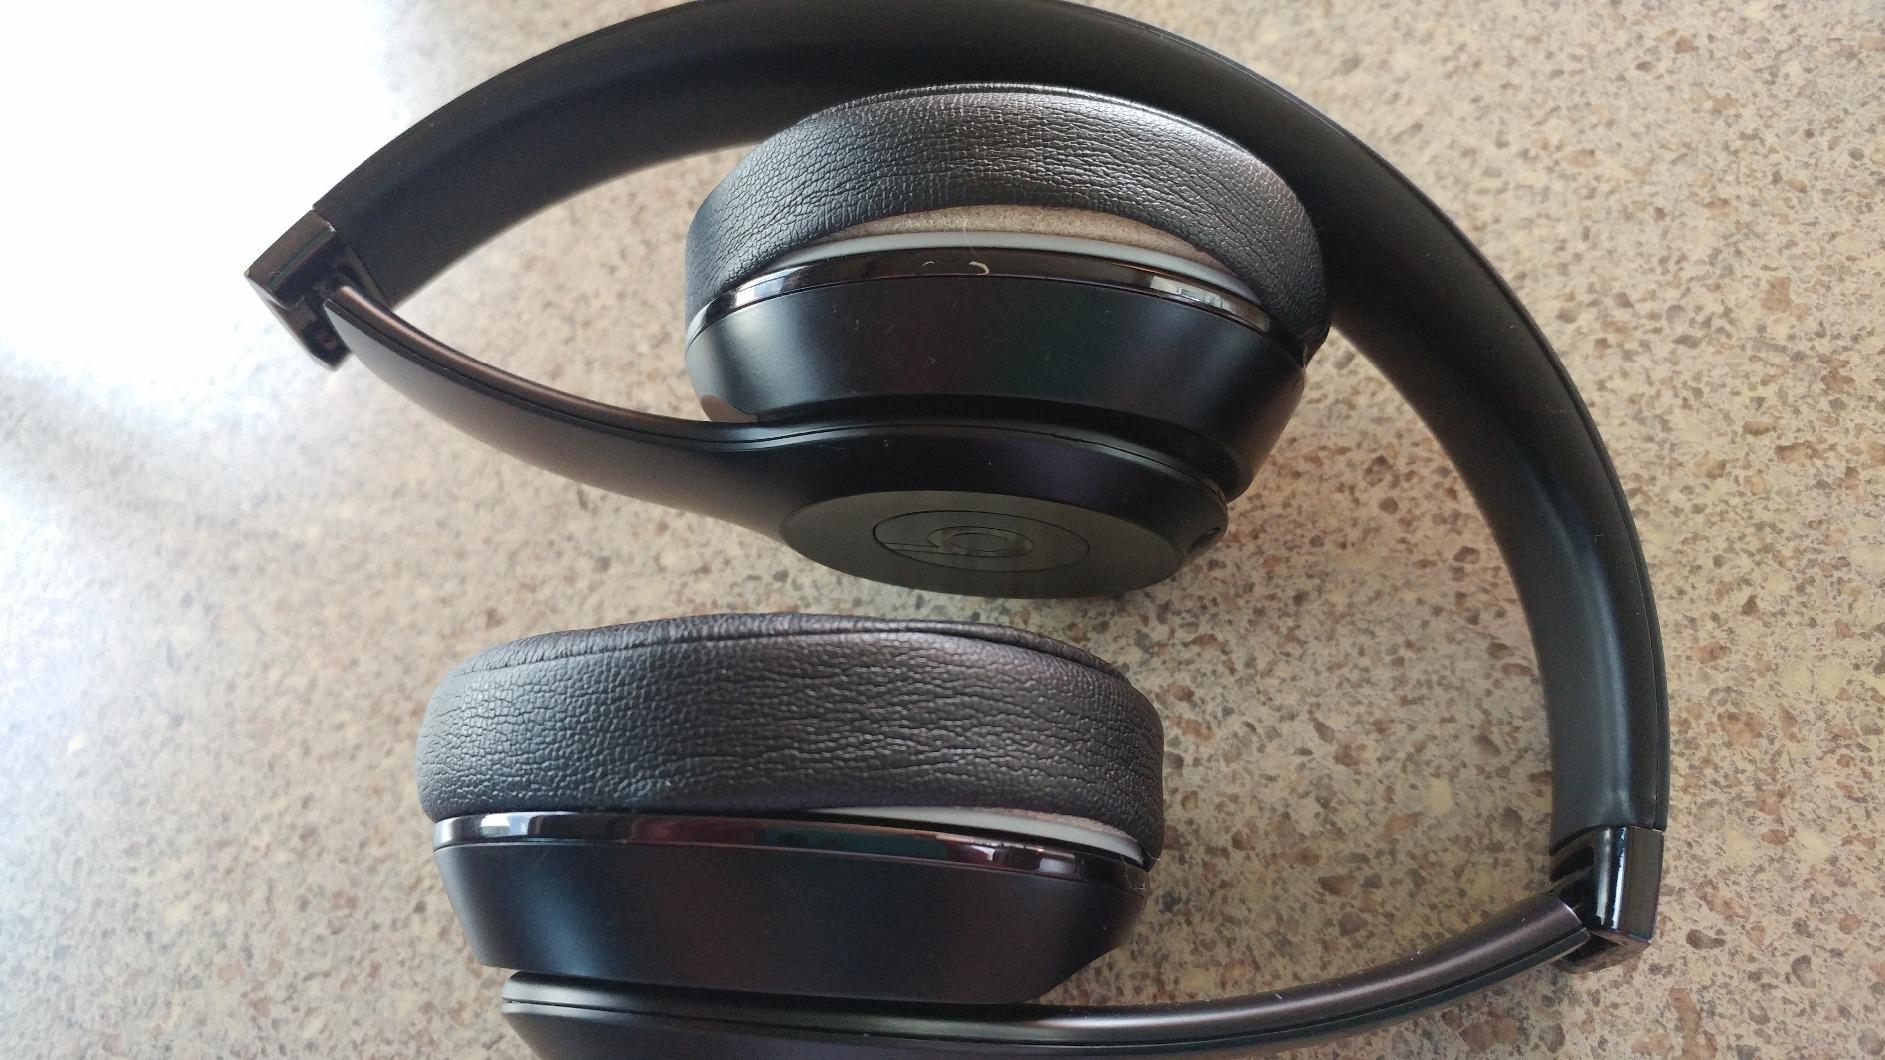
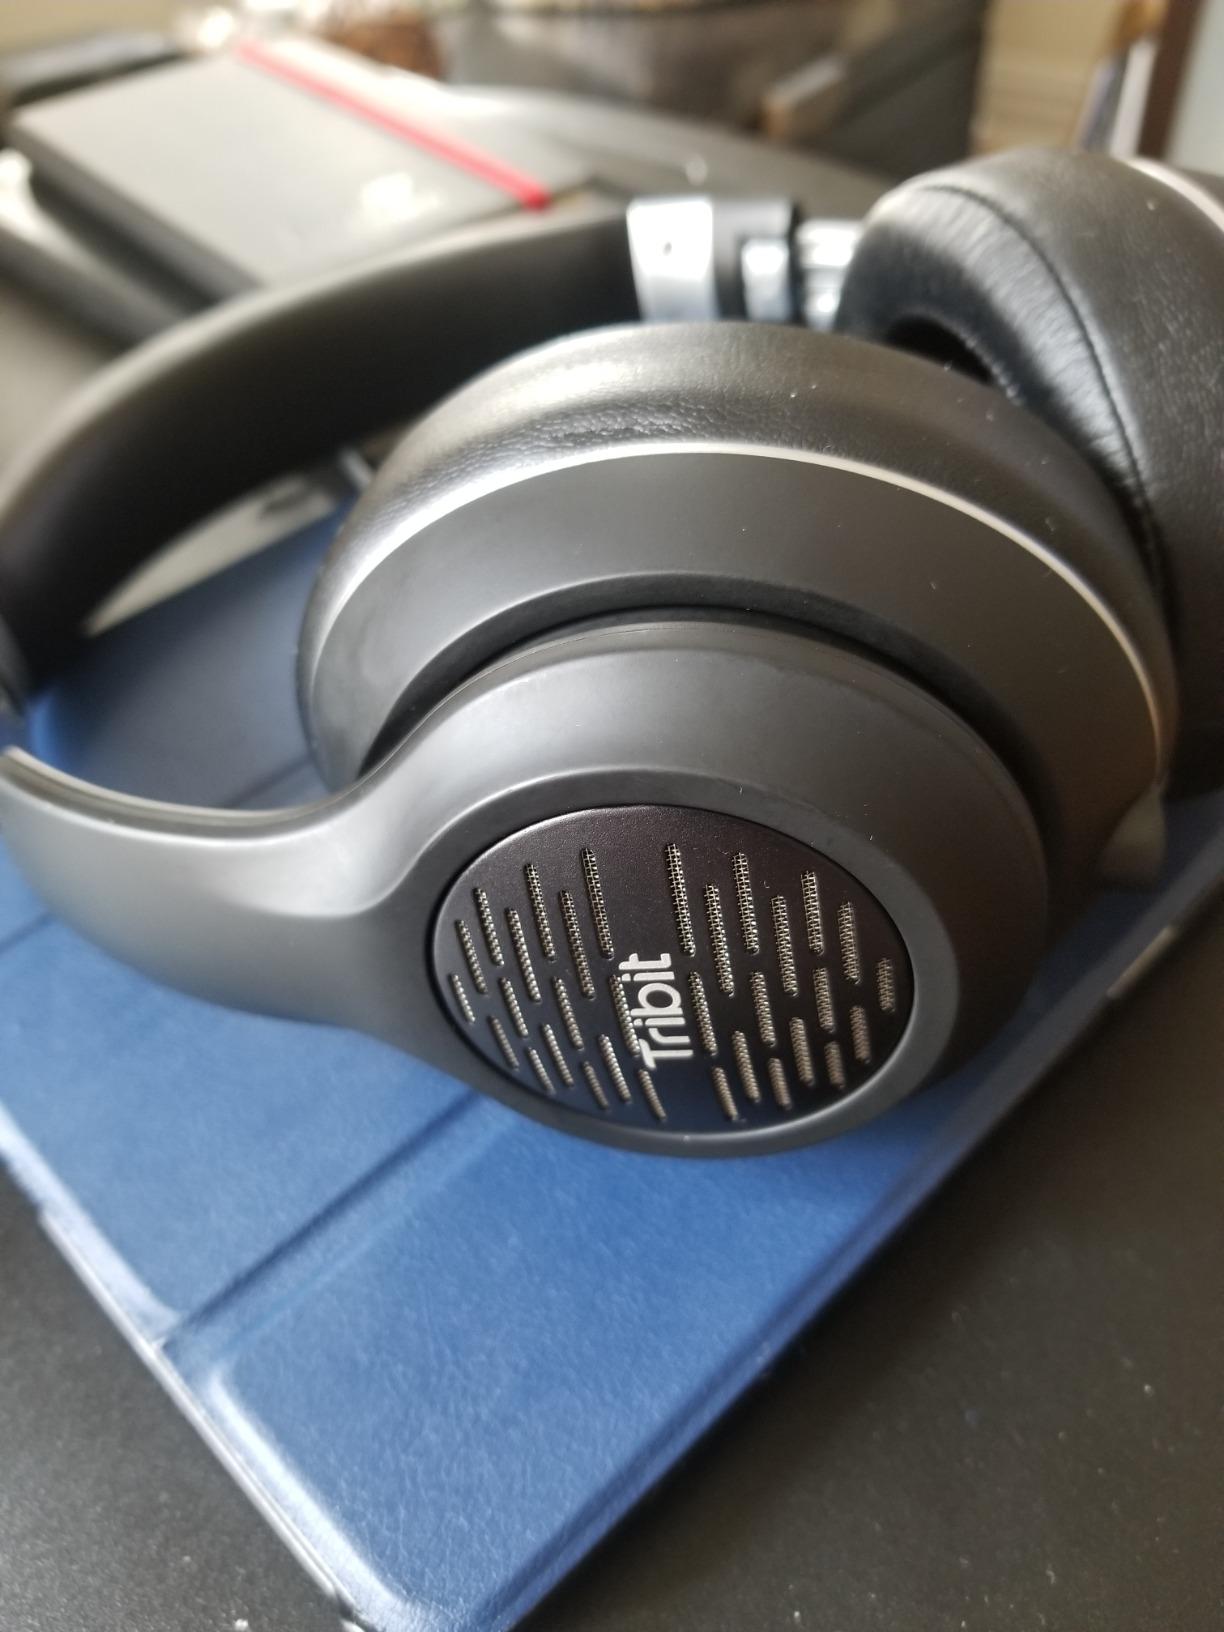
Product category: headphones
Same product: no